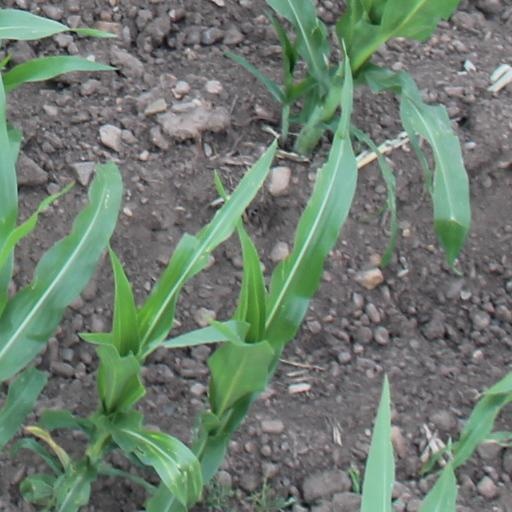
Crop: maize; corn